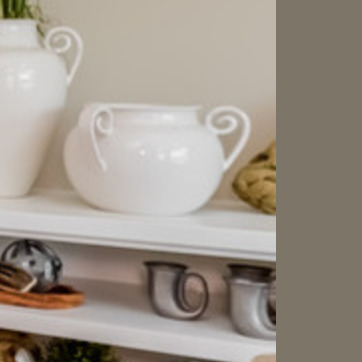
Material: ceramic